Torakusu Yamaha

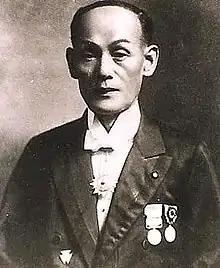

was a Japanese businessman and entrepreneur known as the founder of the Yamaha Corporation.